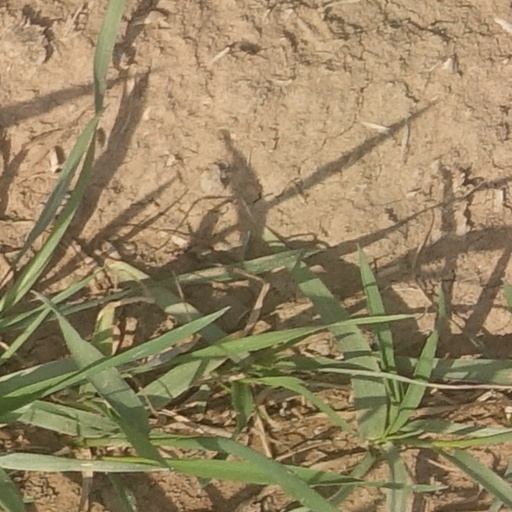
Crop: wheat